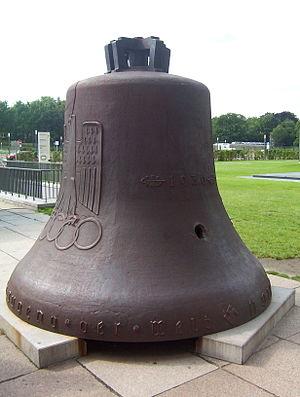
Le clocher du Stade olympique de Berlin est aujourd'hui une tour d'observation de 77,17 mètres de haut.